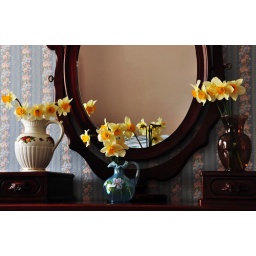
Two toned yellow daffodils in a vases with wall papered background. The vases are on a dresser. The dresser mirror reflects a bed.